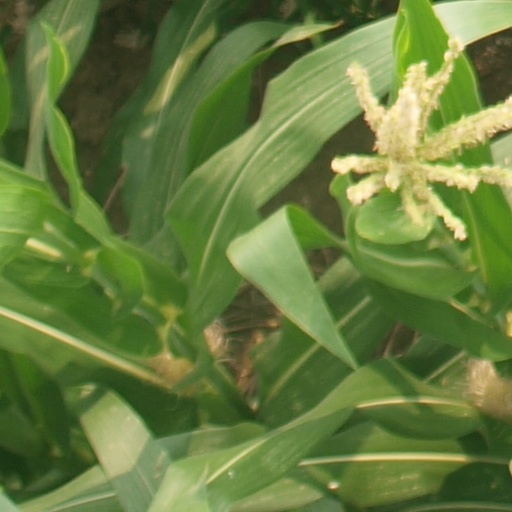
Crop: maize; corn